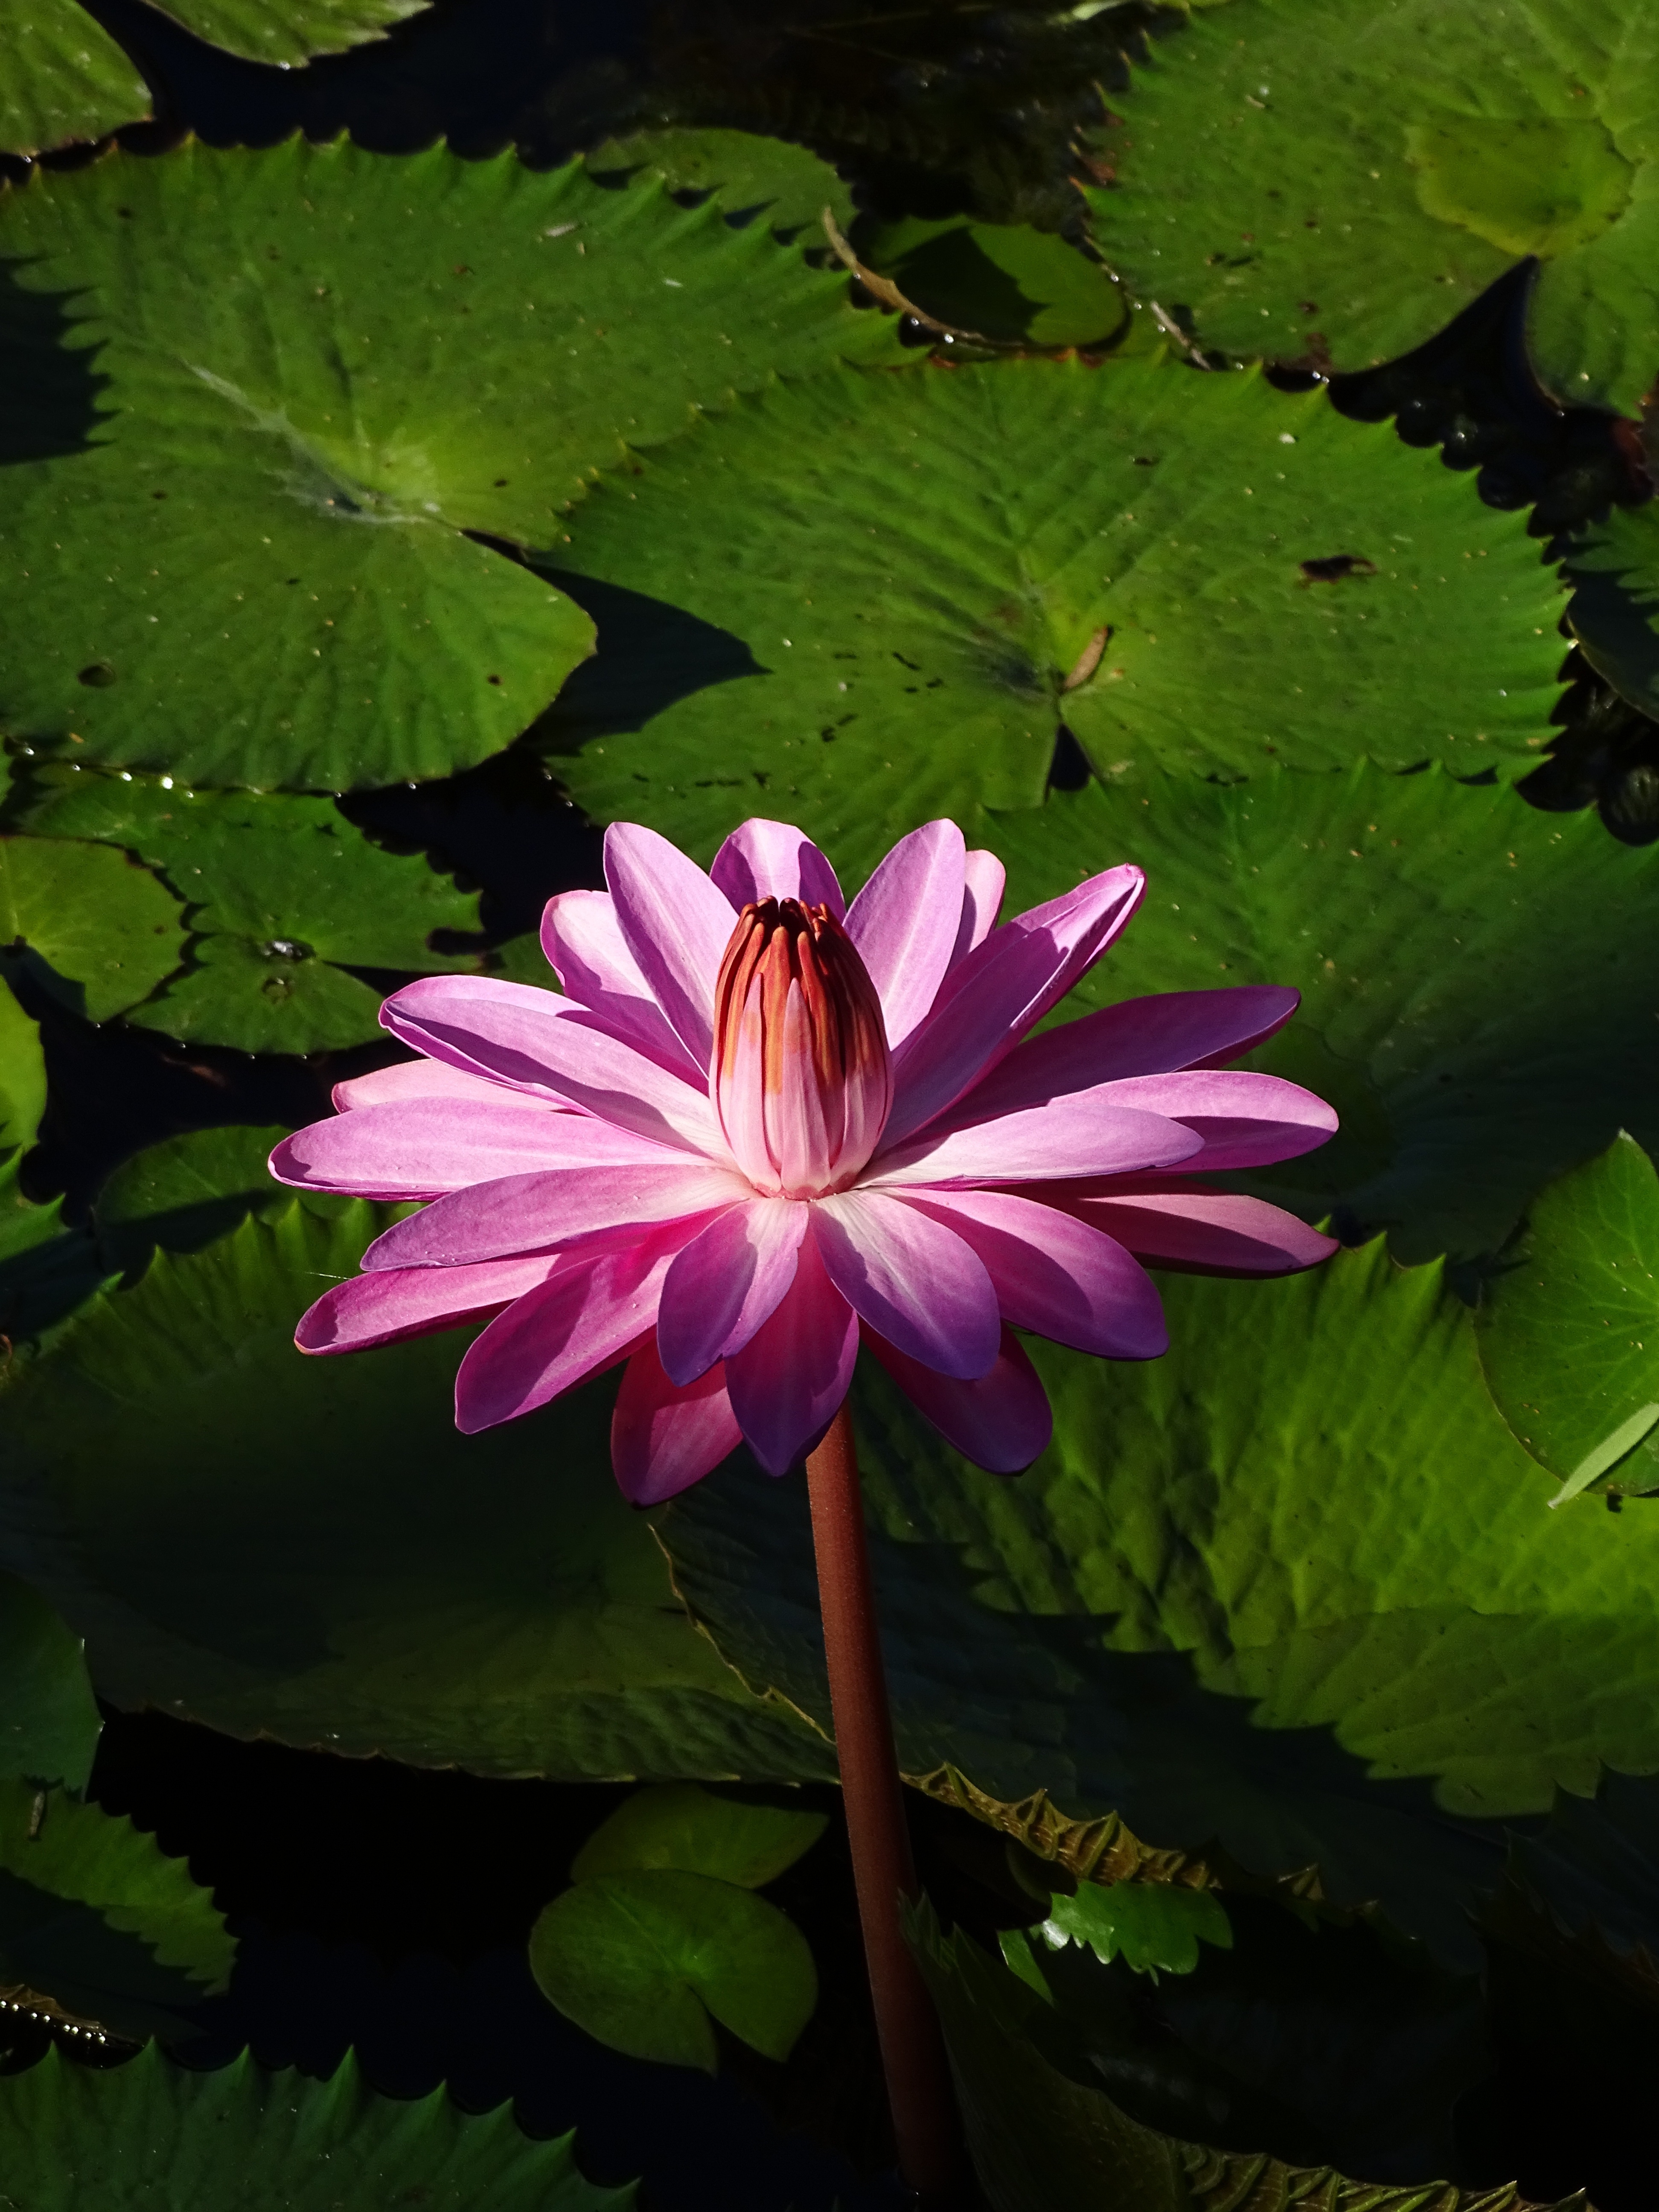
nature, blossom, plant, leaf, flower, petal, bloom, floral, green, botany, pink, sacred lotus, aquatic plant, flora, wildflower, lotus, waterlily, macro photography, pink flowers, flowering plant, daisy family, land plant, lotus family, proteales